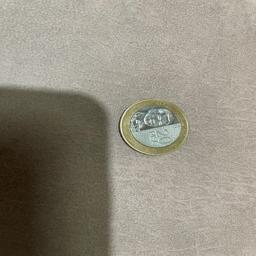
Label: 20_New_Front